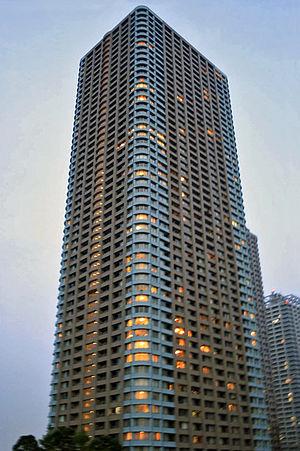
Tokyo est la plus peuplée des 47 préfectures du Japon. Il y a à Tokyo 47 bâtiments et structures d'une hauteur supérieure à 180 m. La plus haute construction de la préfecture est le Tokyo Skytree, tour à treillis de 634 m de haut, achevée en 2012. C'est également la construction la plus élevée au Japon, la plus haute tour du monde et la deuxième plus haute structure autoportante au monde. Le plus haut bâtiment et troisième plus haute construction à Tokyo est la Midtown Tower, de 248 m de haut, achevée en 2007. Le deuxième plus haut bâtiment de la préfecture est celui du siège du gouvernement métropolitain de Tokyo, qui compte 48 étages et fait 243 m de haut. En tout, sur les 25 plus hauts bâtiments et constructions du Japon, 17 se trouvent à Tokyo.
La Century Park Tower est un gratte-ciel construit à Tokyo de 1995 à 1999 dans le district de Chuo-ku. Il mesure 180 mètres de hauteur et abrite des logements.
La liste des plus hautes constructions du Japon rassemble les édifices les plus élevés du Japon.